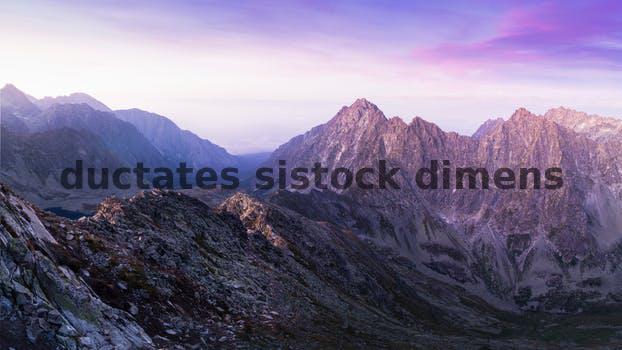
Label: Watermark